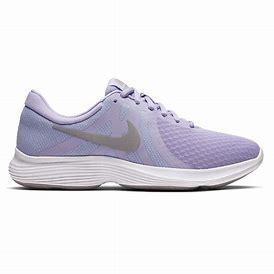
Brand: Nike
Model: Revolution 4